Africanus Horton (crater)

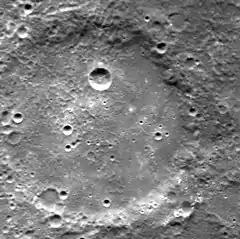
MESSENGER NAC image of Africanus Horton

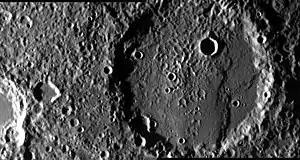
Mosaic of MESSENGER images

Africanus Horton is a circular impact crater on Mercury. It was named by the IAU in 1976, after Africanus Horton, a Creole African nationalist writer and an esteemed medical surgeon in the British Army from Freetown, Sierra Leone.